Scott Skiles

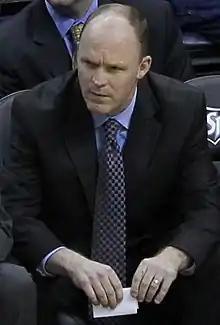
Skiles coaching the Milwaukee Bucks in 2011

Scott Allen Skiles Sr. (born March 5, 1964) is an American former basketball coach and player. He coached the Phoenix Suns, Chicago Bulls, Milwaukee Bucks and Orlando Magic. A first-round draft pick out of Michigan State University, Skiles played ten seasons as a point guard in the NBA. He holds the NBA record for assists in one game with 30, set in his fifth season in the league and second with Orlando, in which he also earned the 1990–91 NBA Most Improved Player Award.